Sexual selection

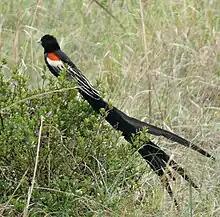
Photograph of a bird with an exceptionally long tail

This causes a dramatic increase in both the male's conspicuous feature and in female preference for it, resulting in marked sexual dimorphism, until practical physical constraints halt further exaggeration. A positive feedback loop is created, producing extravagant physical structures in the non-limiting sex. A classic example of female choice and potential runaway selection is the long-tailed widowbird. While males have long tails that are selected for by female choice, female tastes in tail length are still more extreme with females being attracted to tails longer than those that naturally occur. Fisher understood that female preference for long tails may be passed on genetically, in conjunction with genes for the long tail itself. Long-tailed widowbird offspring of both sexes inherit both sets of genes, with females expressing their genetic preference for long tails, and males showing off the coveted long tail itself.